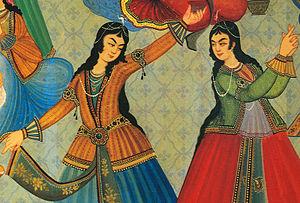
Femmes perses dansant. Détail d'une peinture murale au ""Kakk-e Hasht Behest"" (Palais des huit paradis), Esfahan, Iran."
La danse en Iran possède une longue histoire et s'est développée depuis les temps datant de l'époque pré-achéménides. En effet, des fouilles en excavation durant ces 30 dernières années donnent accès à la preuve de l'existence de la danse en Iran depuis l'apparition du culte de Mithra 2000 ans avant notre ère. Pour cette nation ancienne, la danse peut être envisagée comme un phénomène important et social et/ou un rituel religieux. Cependant, des restrictions politiques aux danses iraniennes et traditionnelles ont eu lieu après la révolution de 1979, la danse et la musique ont un temps été mal vues, voire interdites pendant un temps mais cette histoire millénaire se perpétue toujours, parfois dans un cadre plus privé.